Hollern-Twielenfleth

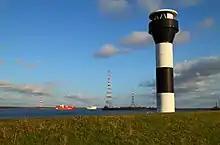
View of the Elbe in Hollern-Twielenfleth. The pylons on Lühesand belong to the Elbe crossing power lines.

The community is located in Altes Land, the largest fruit orchard in Europe, directly by the Lower Elbe river between Stade and Hamburg. Besides the two districts Hollern and Twielenfleth there is Bassenfleth as the third one. The northwesterly two thirds of the Elbe island Lühesand forms part of the municipal area.